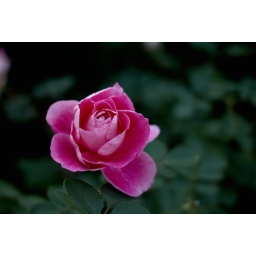
a pink rose that is wrapped in green.